Antonio Escohotado

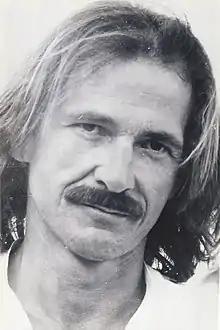
Escohotado in Ibiza, 1976

Thanks to a leave of absence from his civil service that was not to last more than two years, Escohotado set out in 1970 to experience a life without luxury, sustained by the income obtained through translations, and dispensing with conventional habits. In those days, Ibiza offered peasant houses (Spanish: "casas ") designed in accordance to ancestral techniques, without electricity or running water but very cheap, which their new inhabitants turned into a sort of monastery, as devoted to the collective life and orgiastic traditions as those of the Middle Ages. Although only a minority had a vehicle, it was enough to walk and hitchhike to sustain a very intense social life, where everything revolved around flirting within a diffuse plan to reinvent life with material austerity and alternative drugs.